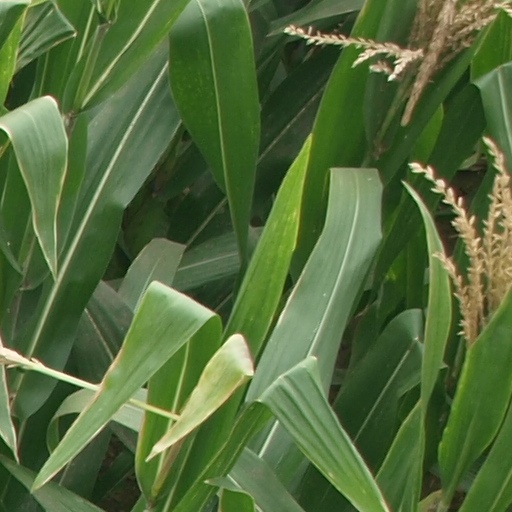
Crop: maize; corn